Geraldine Ferraro

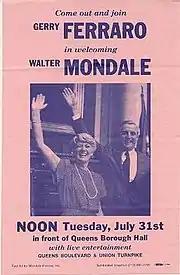
A flyer advertised a post-convention Queens Borough Hall rally, for Ferraro to introduce Mondale to New York City voters.

Ferraro gained immediate, large-scale media attention. At first, journalists focused on her novelty as a woman and her poor family background, and their coverage was overwhelmingly favorable. Nevertheless, Ferraro faced many press questions about her foreign policy inexperience, and responded by discussing her attention to foreign and national security issues in Congress. She faced a threshold of proving competence that other high-level female political figures have had to face, especially those who might become commander-in-chief; the question "Are you tough enough?" was often directed to her. Ted Koppel questioned her closely about nuclear strategy and during "Meet the Press" she was asked, "Do you think that in any way the Soviets might be tempted to try to take advantage of you simply because you are a woman?"